William Craft Brumfield

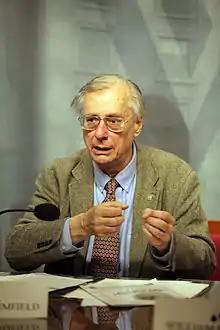
William Brumfield at an April 18, 2013 event "Memory, Commemoration, Memorialization: Moscow’s Western Battlefields" at the Kennan Institute.

William Craft Brumfield (born June 28, 1944) is a contemporary American historian of Russian architecture, a preservationist and an architectural photographer. Brumfield is currently Professor of Slavic studies at Tulane University.